Chelyabinsk meteor

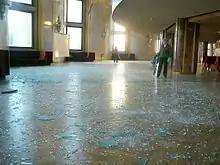
Shattered windows in the foyer of the Chelyabinsk Drama Theatre.

The blast created by the meteor's air burst produced extensive ground damage throughout an irregular elliptical area around a hundred kilometres wide, and a few tens of kilometres long, with the secondary effects of the blast being the main cause of the considerable number of injuries. Russian authorities stated that 1,491 people sought medical attention in Chelyabinsk Oblast within the first few days. Health officials reported 112 hospitalisations, including two in serious condition. A woman with a broken spine was flown to Moscow for treatment. Most of the injuries were caused by the secondary blast effects of glass which shattered and fell inward. The intense light from the meteor, momentarily brighter than the Sun, also produced injuries, resulting in more than 180 cases of eye pain, and 70 people subsequently reported temporary flash blindness. Twenty people reported ultraviolet burns similar to sunburn, possibly intensified by the presence of snow on the ground. Vladimir Petrov, when meeting with scientists to assess the damage, reported that he sustained so much sunburn from the meteor that the skin flaked only days later.